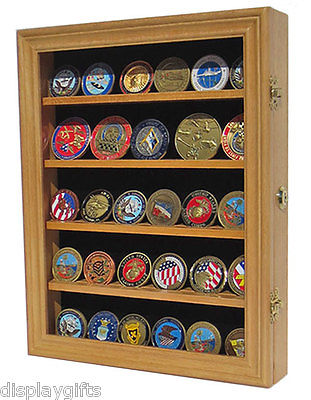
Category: cabinet